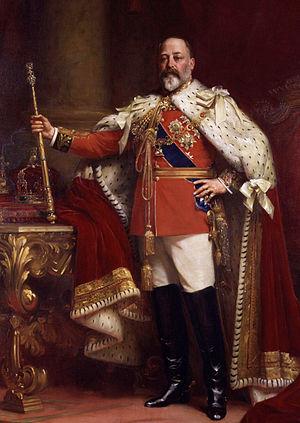
L'Exposition universelle de 1867, également appelée Exposition universelle d'art et d'industrie, est chronologiquement la septième Exposition universelle et la deuxième se déroulant à Paris après celle de 1855. Elle s'est tenue du 1ᵉʳ avril au 3 novembre 1867 sur le Champ-de-Mars, à Paris. 41 pays étaient représentés. Les thèmes retenus sont l'Industrie et l'Agriculture ; les Beaux-arts viendront s'y ajouter.
Mohammed Abdul Karim, né en 1863 à Lalitpur en Inde britannique et mort en avril 1909 près d'Agra en Inde, connu comme « le Munshi », est un employé musulman indien de la reine Victoria, qui conquiert l'affection de la souveraine au cours des quinze dernières années de son règne.
Les Jeux olympiques sont un événement sportif international majeur, regroupant les sports d'été et les sports d'hiver, auxquels des milliers d’athlètes du monde entier participent.
Frederick Treves, né le 15 février 1853 à Dorchester, dans le Dorset et mort le 7 décembre 1923 à Lausanne, 1ᵉʳ baronnet, est un chirurgien britannique des ères victorienne et édouardienne. Il est connu pour avoir traité le patient Joseph Merrick, surnommé « Elephant Man », devenu son ami, et pour avoir été en Angleterre le premier chirurgien à effectuer une appendicectomie en 1888. Il sauve la vie du roi Édouard VII, grâce à cette opération, en juin 1902.
Cette liste regroupe les personnes nées à Londres.